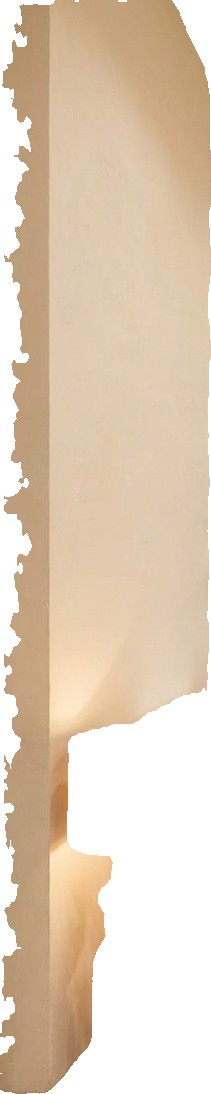
Surface category: wall